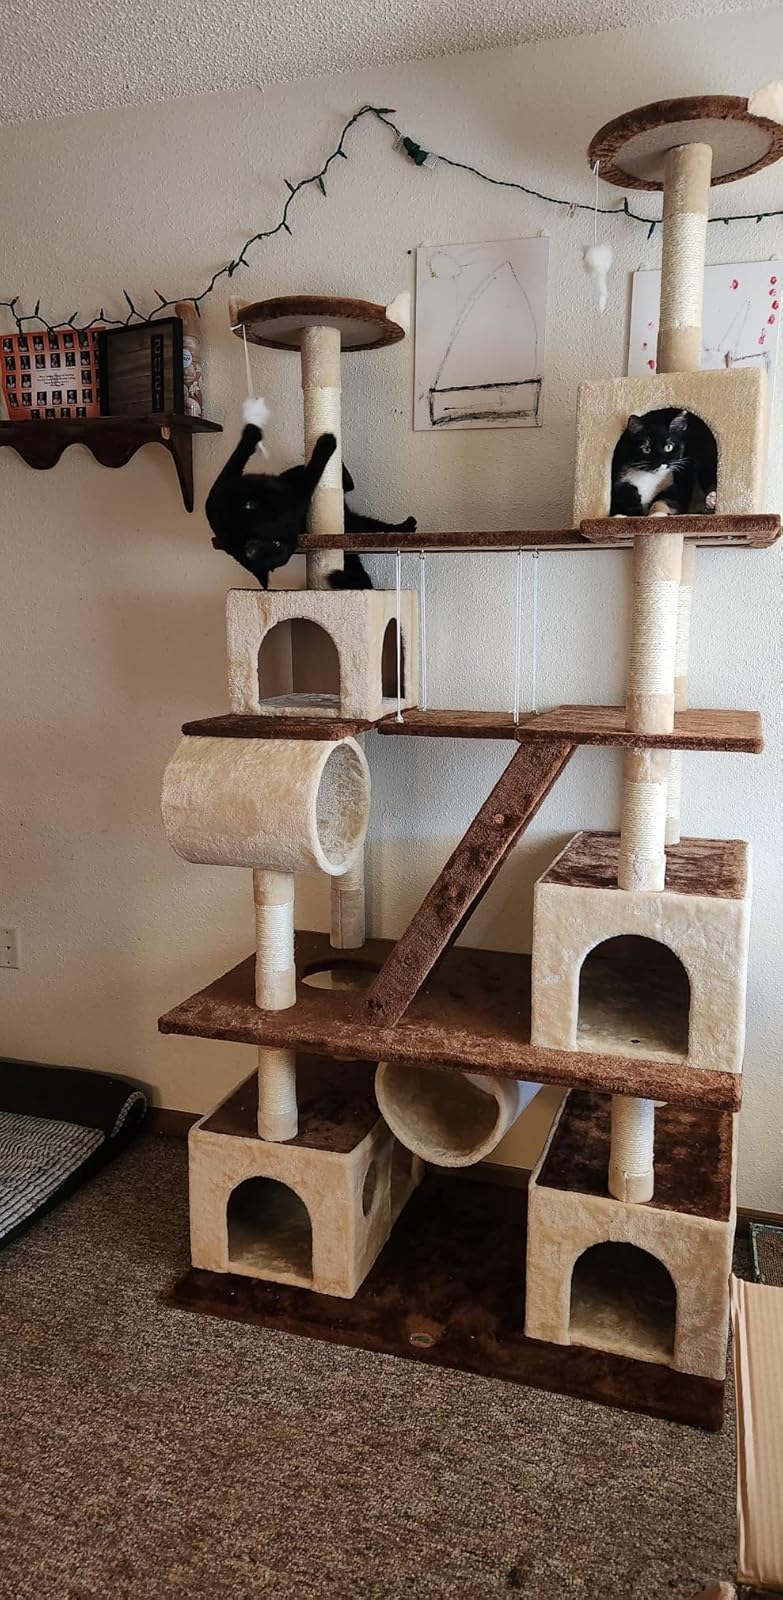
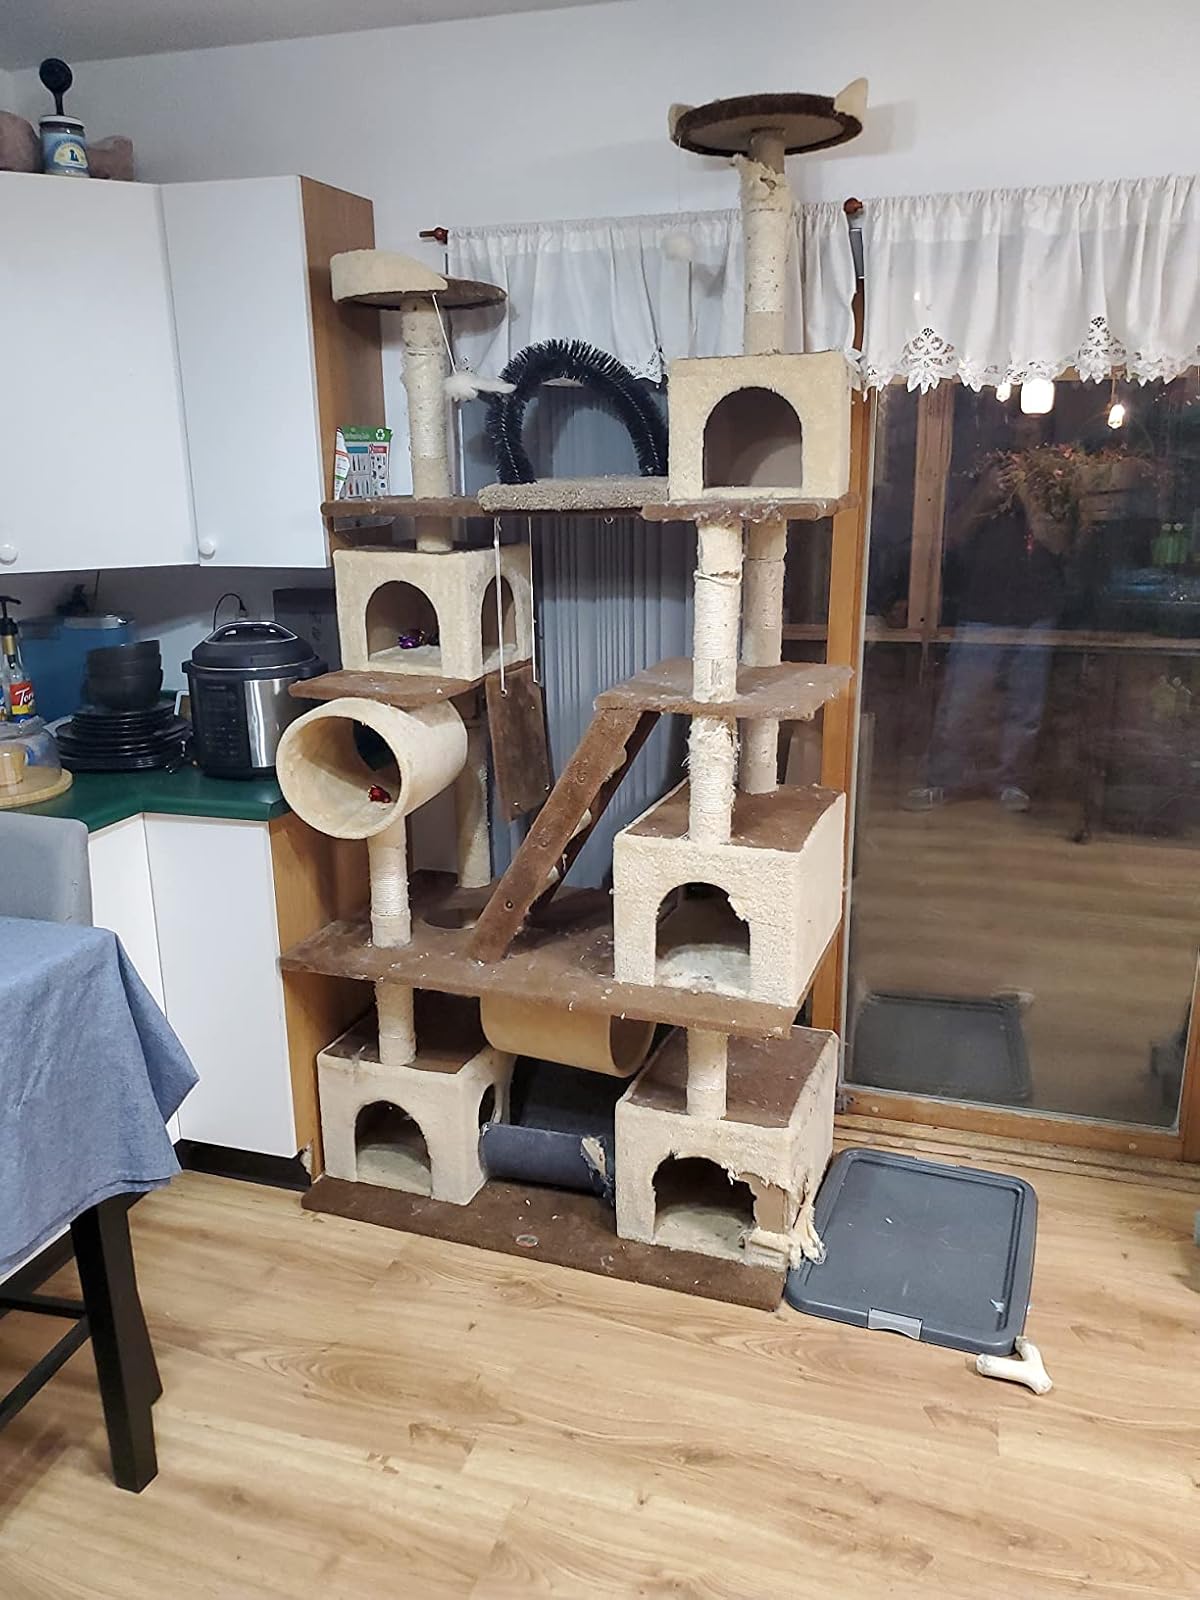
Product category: items_cat tree
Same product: yes